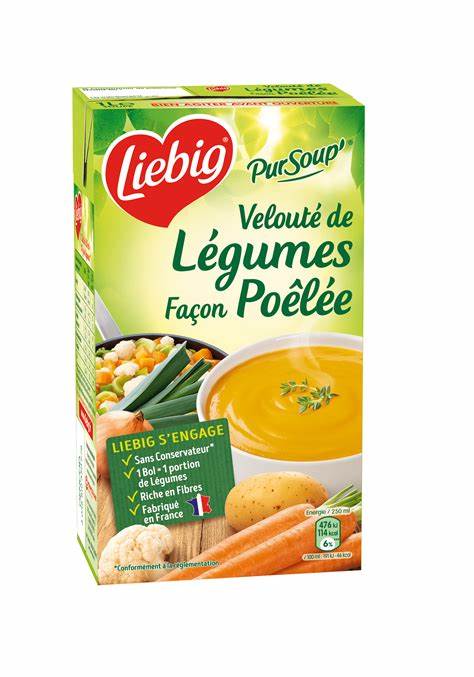
Label: cardboard